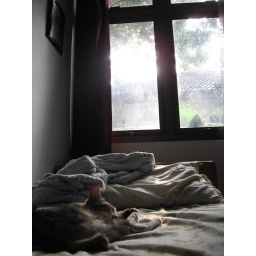
Iyao sleeping in my messy bed